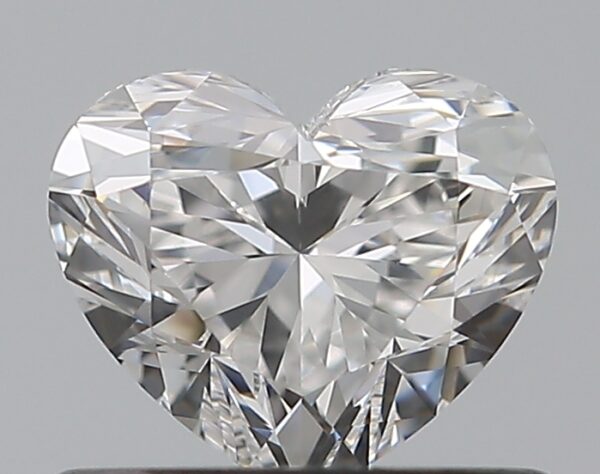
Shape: heart
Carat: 0.56
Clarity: VS1
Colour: E
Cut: EX
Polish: EX
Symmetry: EX
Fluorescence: F
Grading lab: GIA
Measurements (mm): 4.8 x 5.71 x 3.4